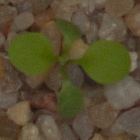
Label: shepherds_purse